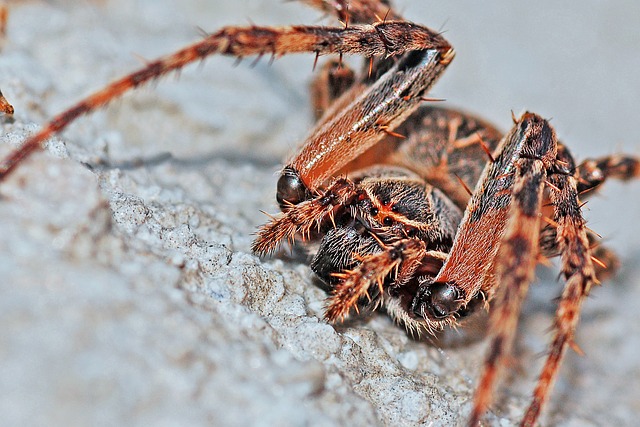
Label: spider